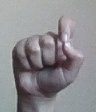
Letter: fa